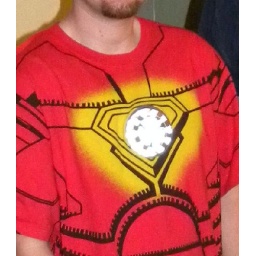
Hole is cut out in a screen printed shirt to fit my arc reactor rig.